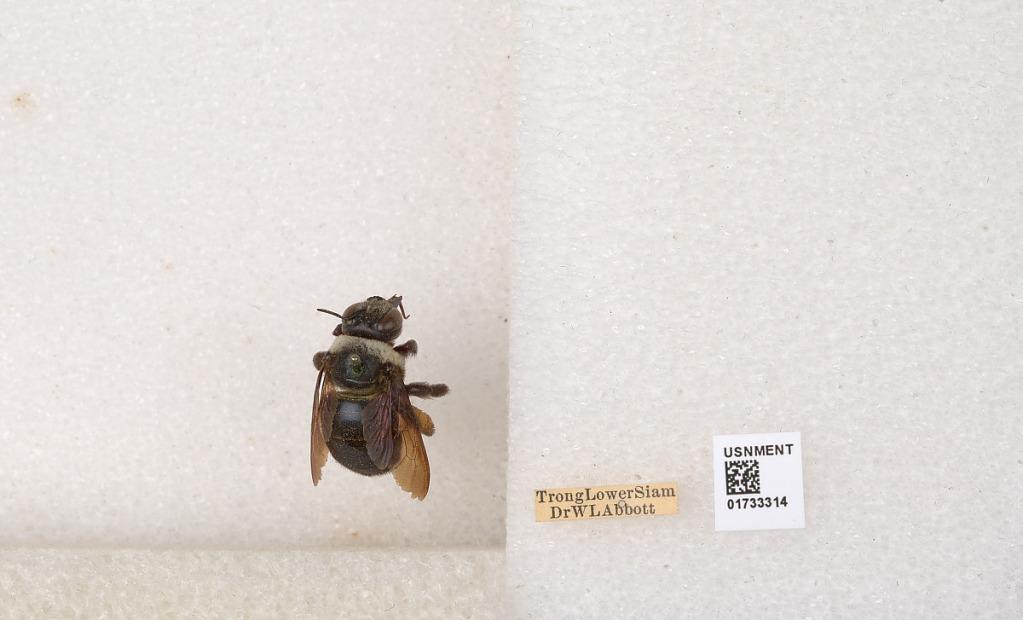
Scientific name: Xylocopa (Zonohirsuta) dejeanii dejeanii (Lepeletier)
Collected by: L. W.
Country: Thailand
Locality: Trong
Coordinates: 7.12651, 99.6994